Au Sable River (Michigan)

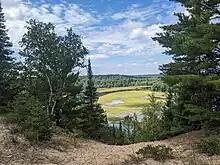
Additional view from bluffs of the Au Sable River in Iosco County, Michigan

The Au Sable River is a river in the Lower Peninsula of the U.S. state of Michigan. Rising in the Northern Lower Peninsula, the river flows in a generally southeasterly direction to its mouth at Lake Huron at the communities of Au Sable and Oscoda. Like the nearby Manistee River, it is regarded as a premier brown trout fishery east of the Rockies and the Michigan Department of Natural Resources has designated it a blue ribbon trout stream. A map from 1795 located in the United States Gazetteer calls it the Beauais River. In French, the river is called the , literally "Sand River".